European Union (Referendum) Act 2016 (Gibraltar)

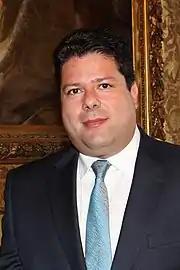
Chief Minister of the Gibraltar Parliament Fabian Picardo led the case for a "remain" vote in Gibraltar

All the political parties and every politician within the Gibraltar Parliament supported a "remain" vote during the referendum campaign.